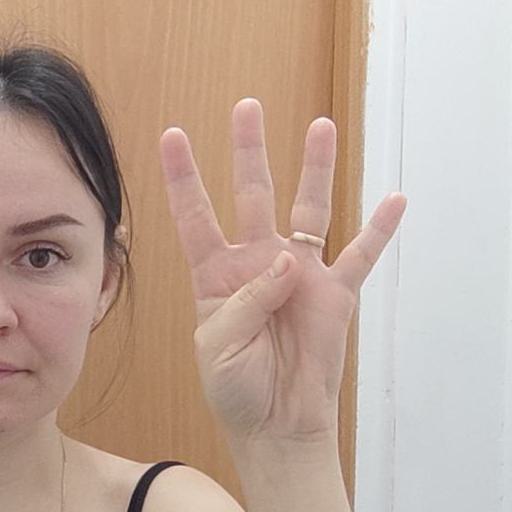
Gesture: four